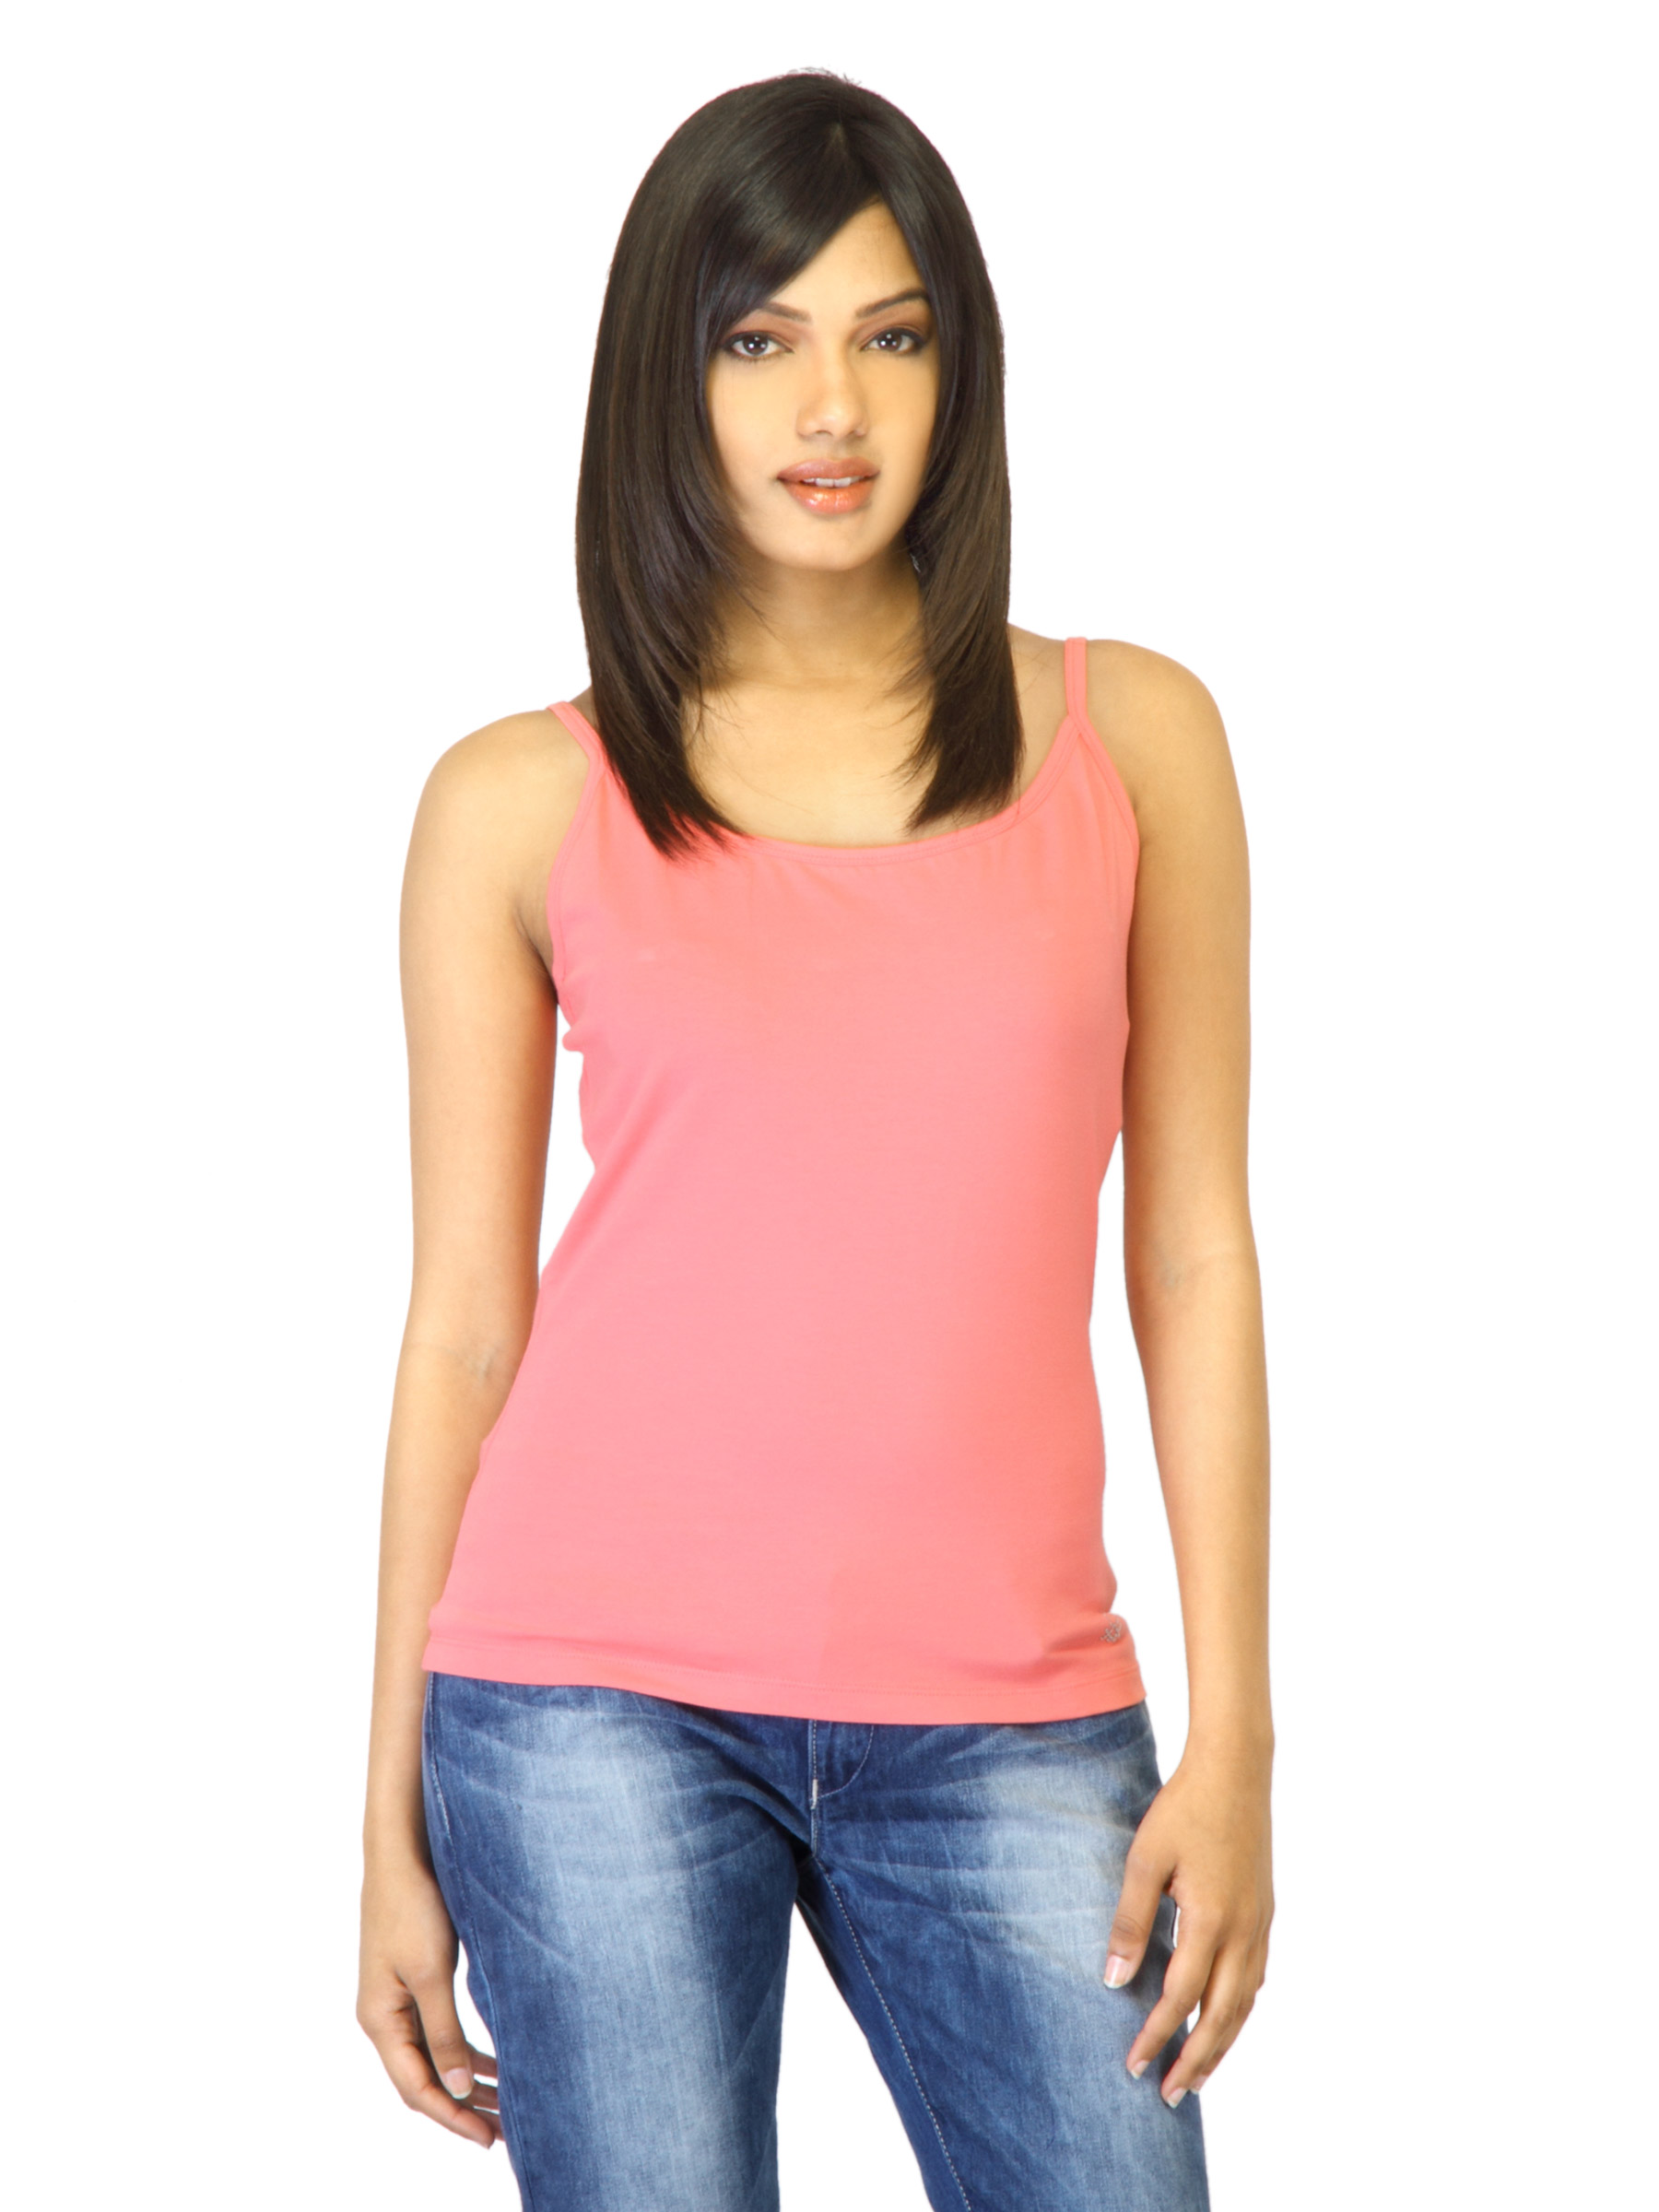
United Colors of Benetton Women Pink Top
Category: Apparel / Topwear / Tops
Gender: Women
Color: Pink
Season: Summer 2012
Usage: Casual